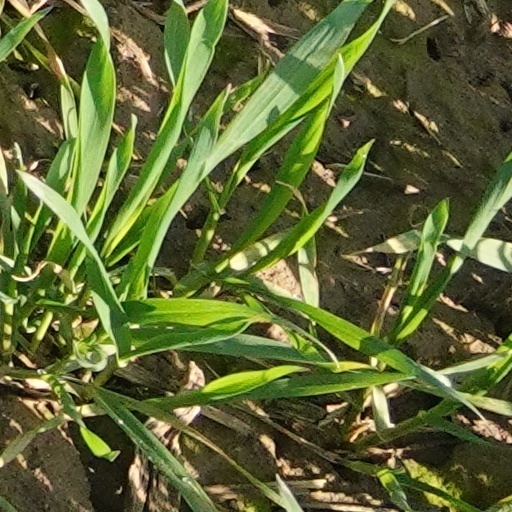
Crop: wheat